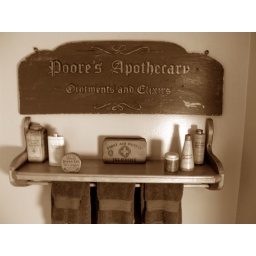
Just a sign in my bathroom and some of my vintage medicinal stuff.